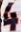
Number: 4